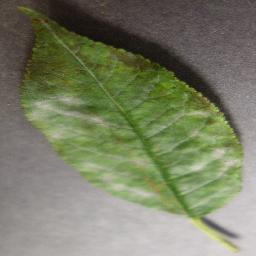
Label: Cherry___Powdery_mildew